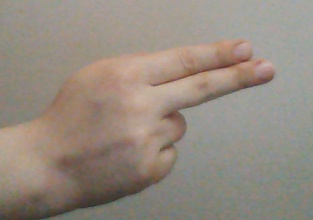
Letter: ain